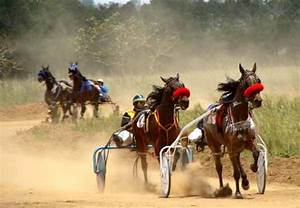
Label: horse